Ahhotep II

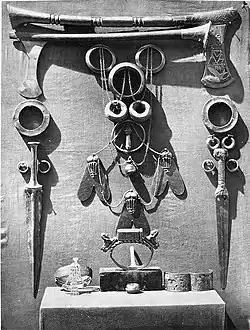
Jewelry and weapons found in the tomb of Ahhotep II

The Dra' Abu el-Naga coffin and the items associated with it all have inscriptions using an early form of the Iah glyph. The representation of the hieroglyph changed between years 18 and 22 of Ahmose I. The use of the early form of Iah suggests that Queen Ahhotep II died sometime before year 20 of Ahmose I. This suggests that this queen is not Ahhotep, mother of Ahmose, because that queen appears on a stela dated to Amenhotep I and possibly survived into the reign of Thutmose I.